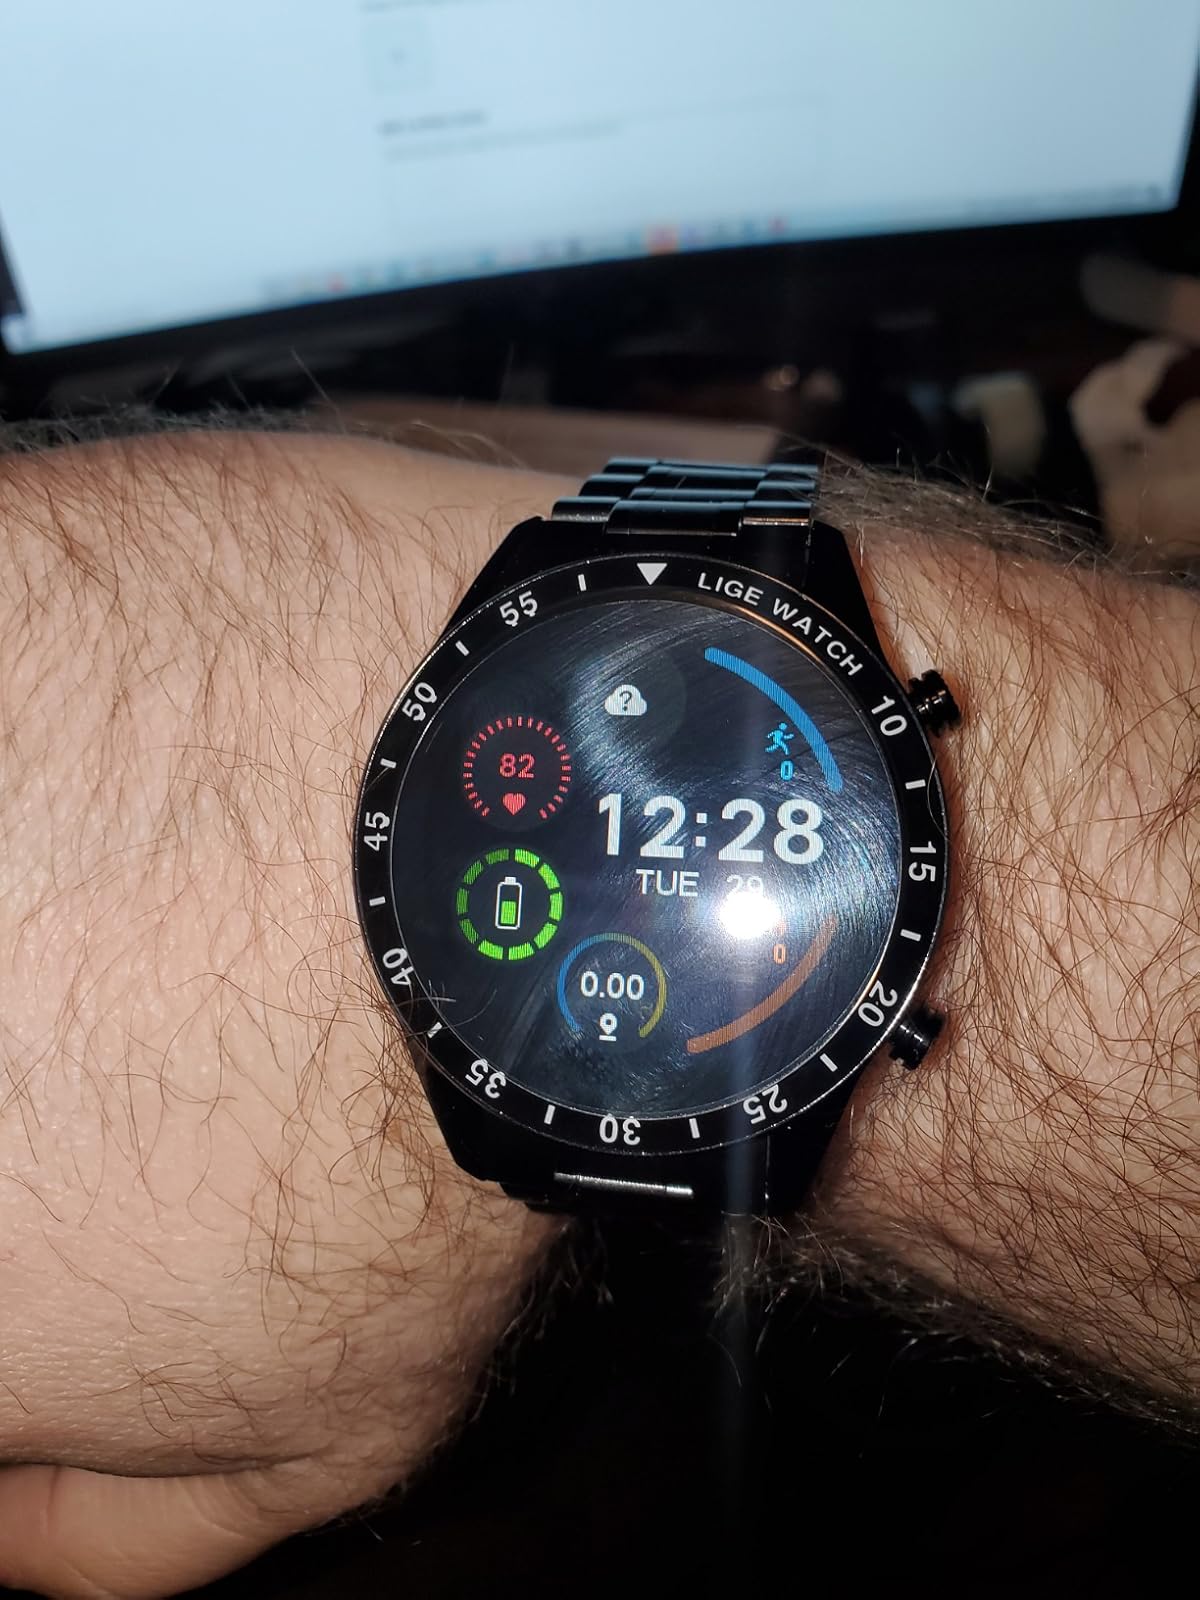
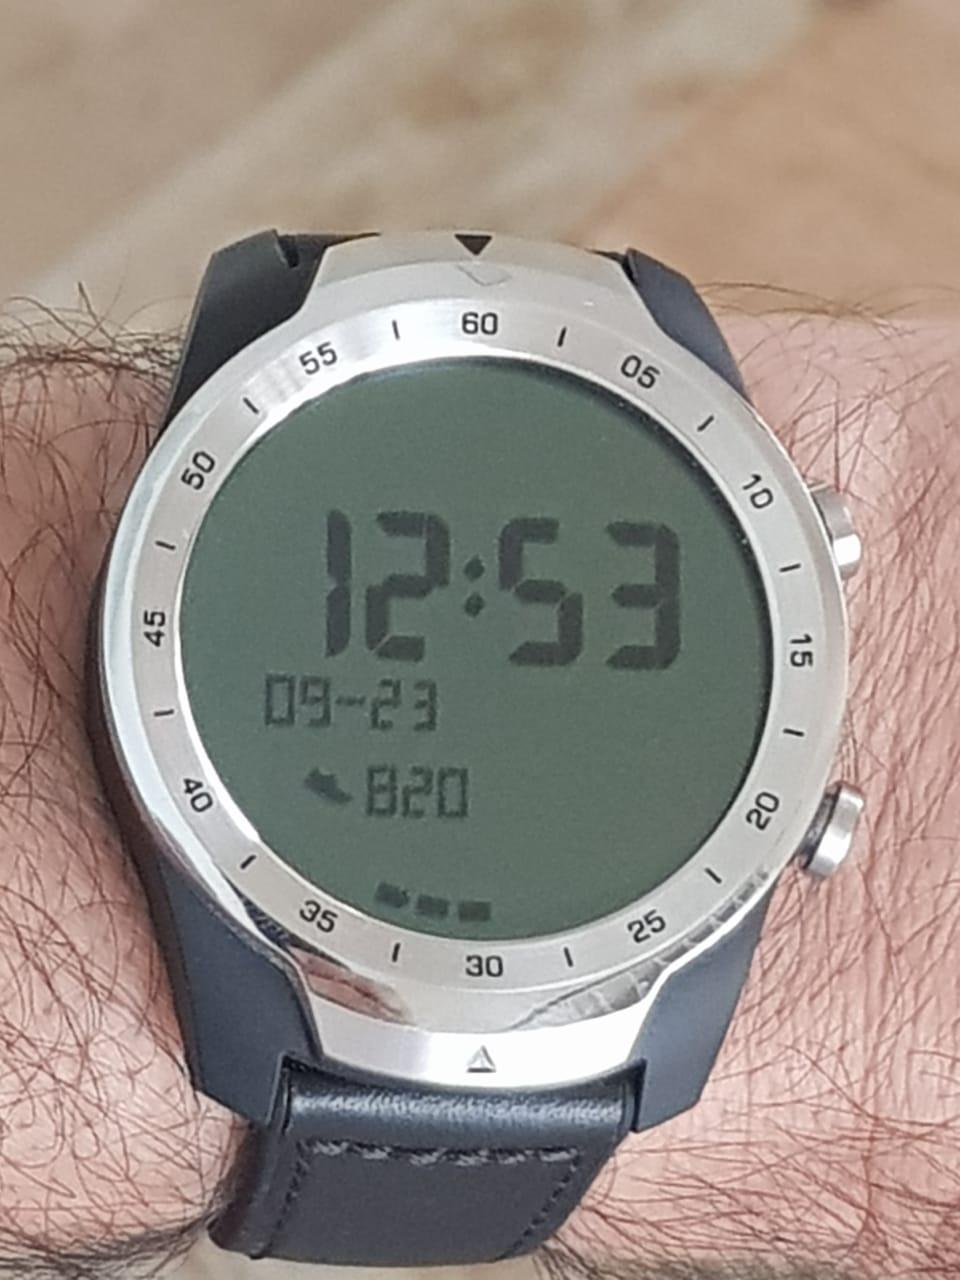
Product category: smartwatch
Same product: no